Cheetah (1994 film)

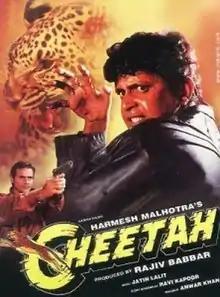
DVD cover

Cheetah is a 1994 Indian Hindi-language action film directed by Harmesh Malhotra starring Mithun Chakraborty, Ashwini Bhave, Shikha Swaroop, Prem Chopra and Raza Murad. The film's theme is based on the 1990 film "Hard to Kill" and was later remade as "Ram Shastra".